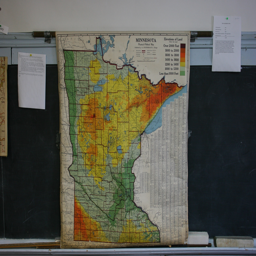
pull - down maps like this one remain in some classrooms .